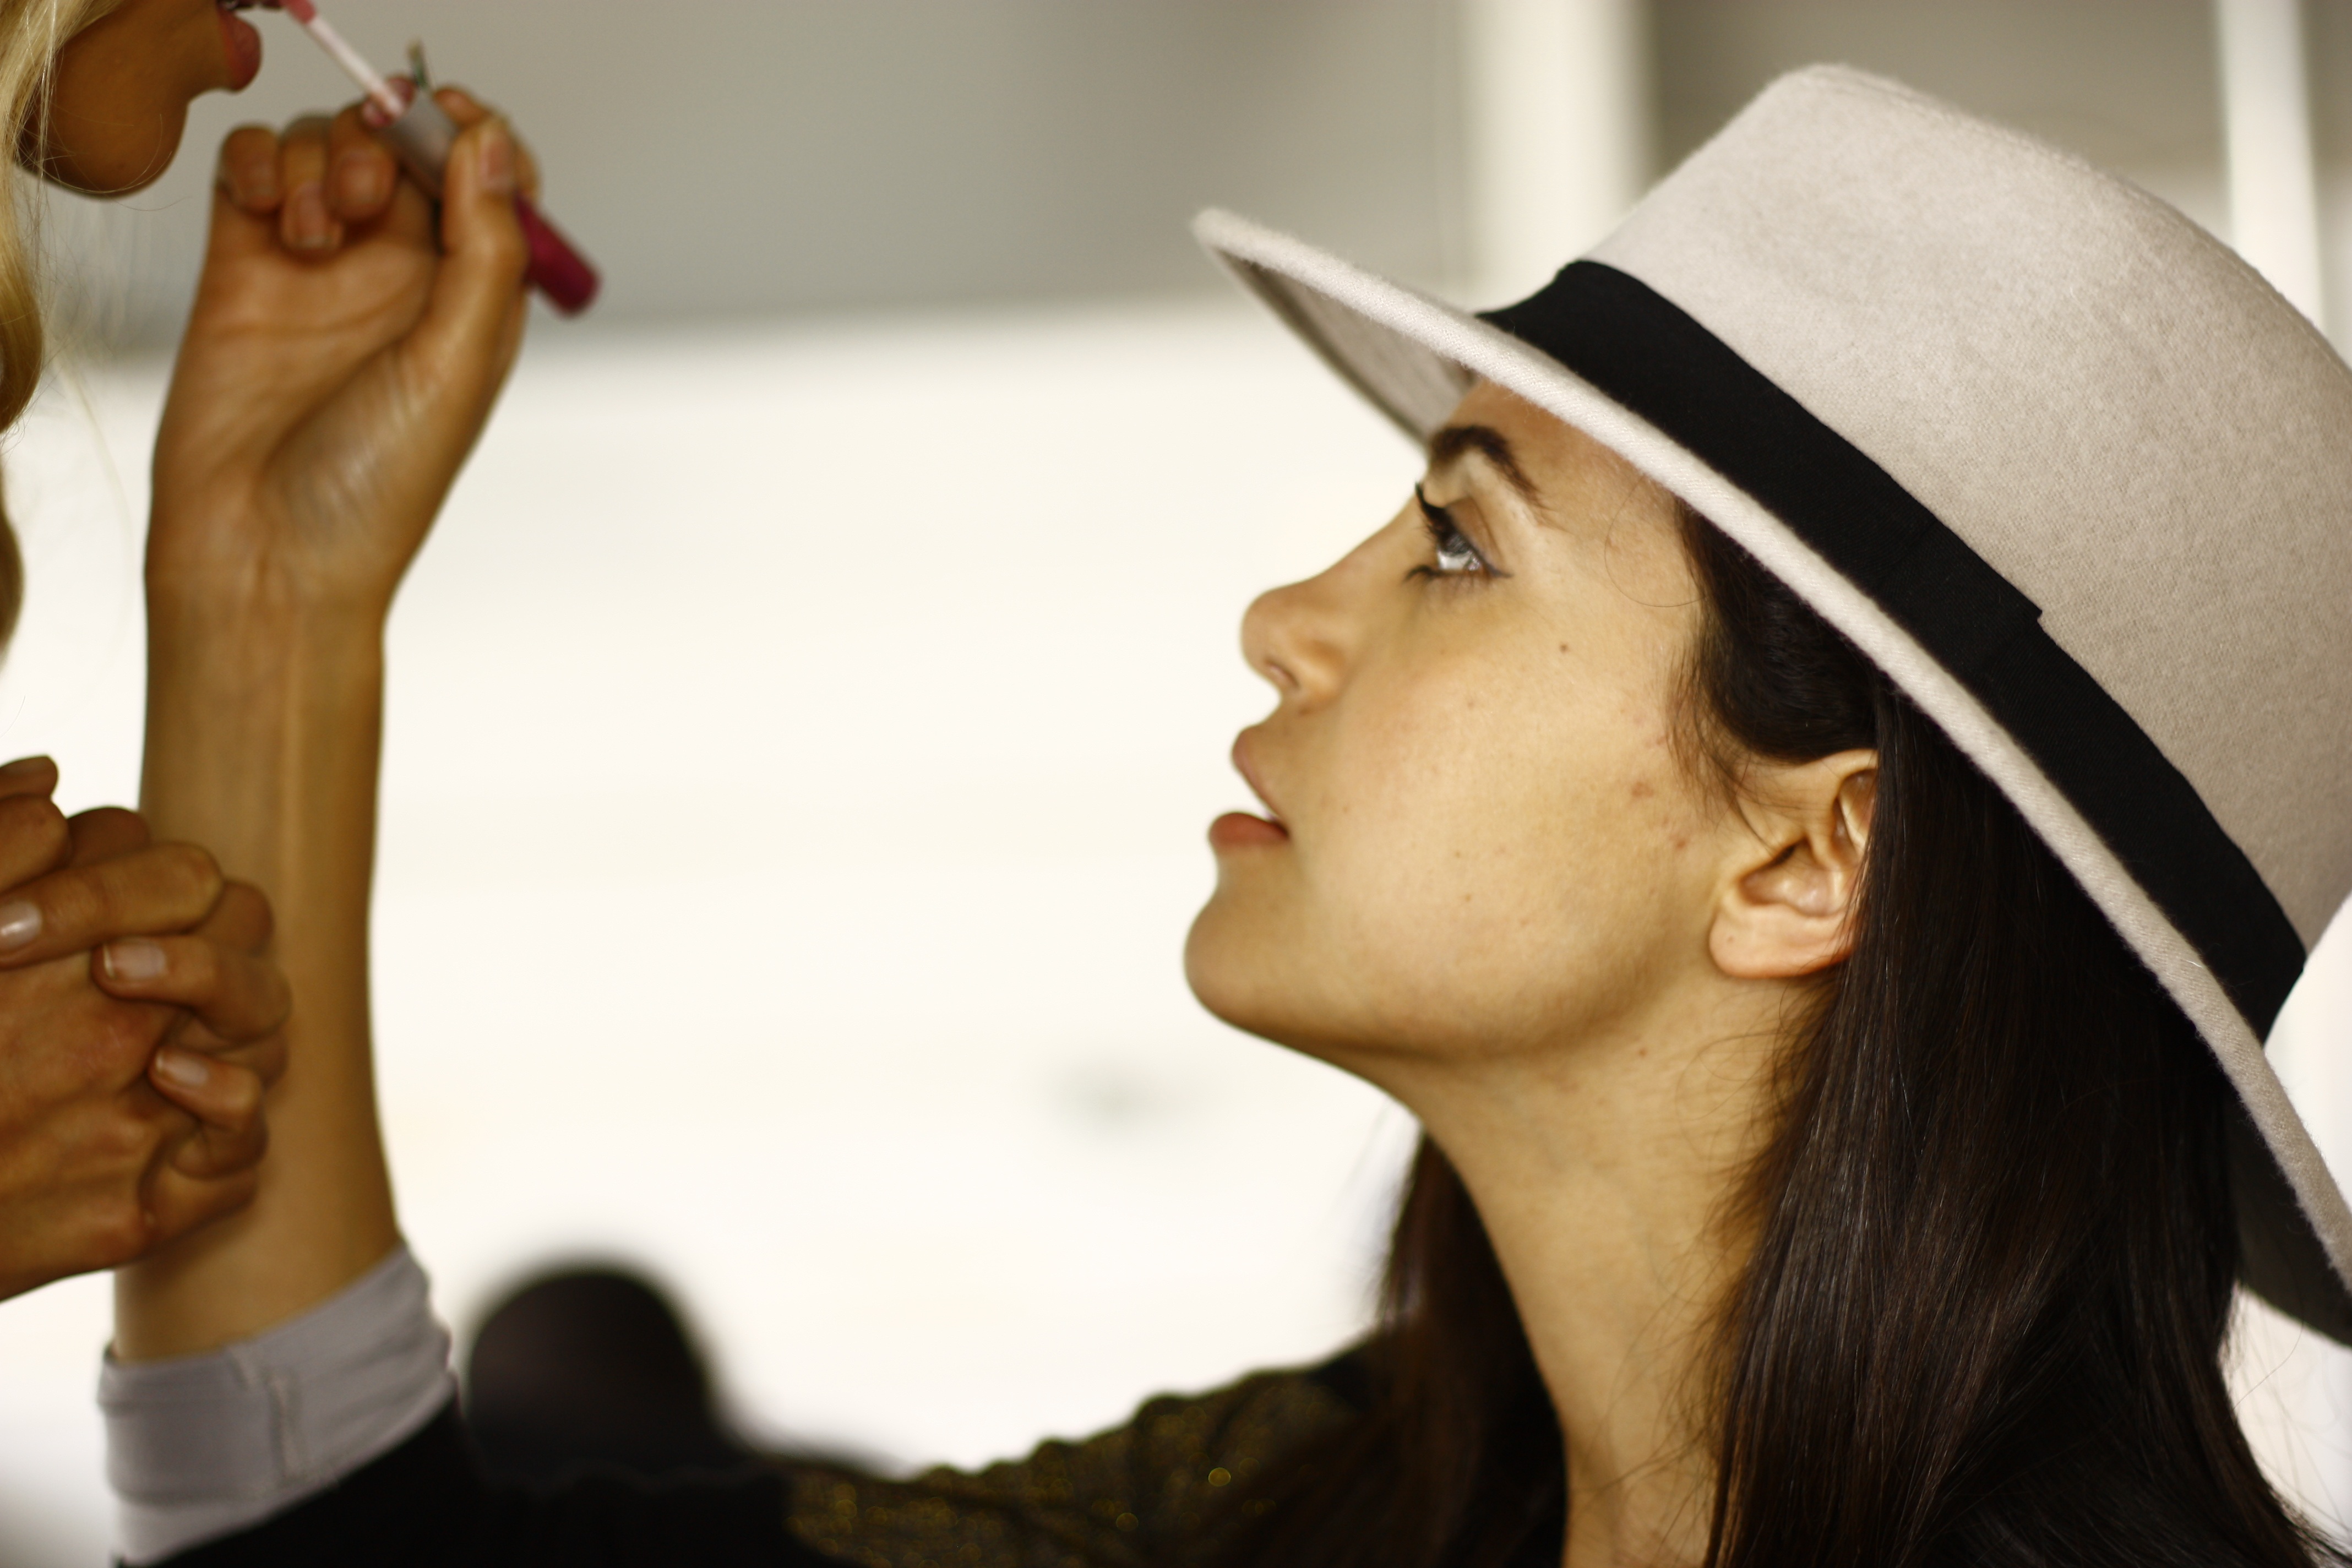
hand, girl, woman, artist, clothing, lady, hipster, life, makeup, head, lips, beauty, beautiful, scene, fedora, stylist